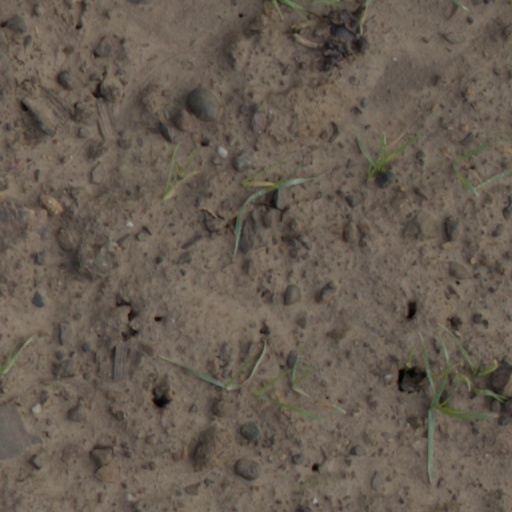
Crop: wheat